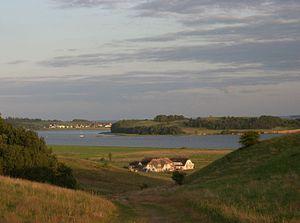
Gager est une commune sur l'île de Rügen, dans l'arrondissement de Poméranie-Occidentale-Rügen, Land de Mecklembourg-Poméranie-Occidentale.